Susan L. M. Aumann

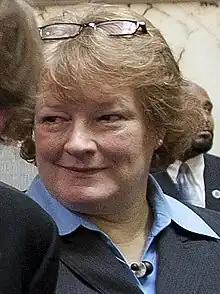

Susan L. M. Aumann (born July 1, 1960) is a member of the Maryland House of Delegates, District 42.